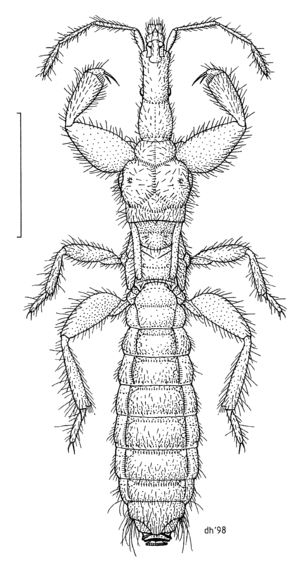
Enicocephalidae est une famille d'insectes du sous-ordre des hétéroptères.
Enicocephalomorpha est un infra-ordre d'insectes de l'ordre des hémiptères, du sous-ordre des hétéroptères.